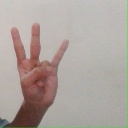
अक्षर: क्ष